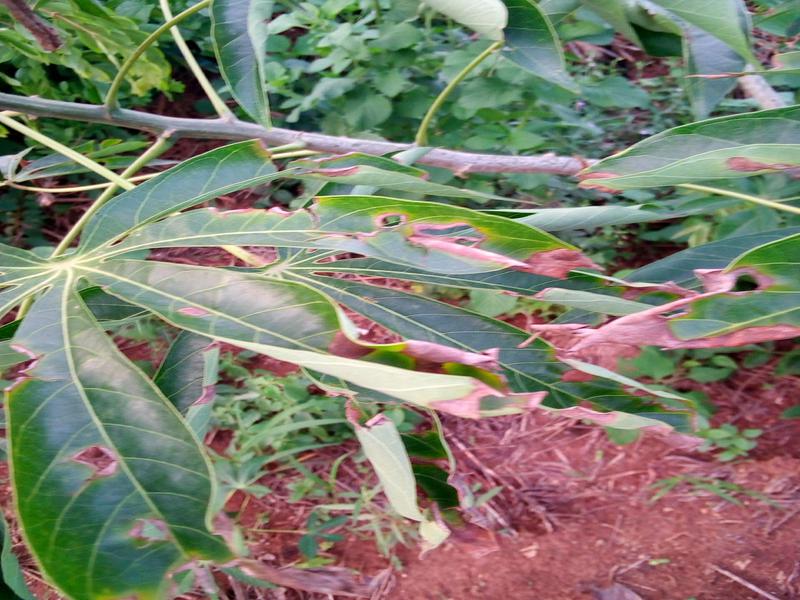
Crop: cassava
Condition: bacterial_blight